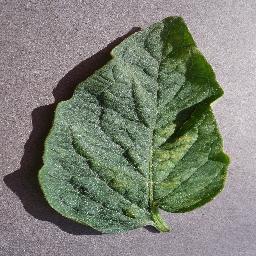
Label: Tomato___Spider_mites Two-spotted_spider_mite